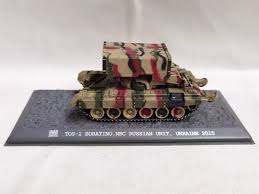
Label: TOS-1